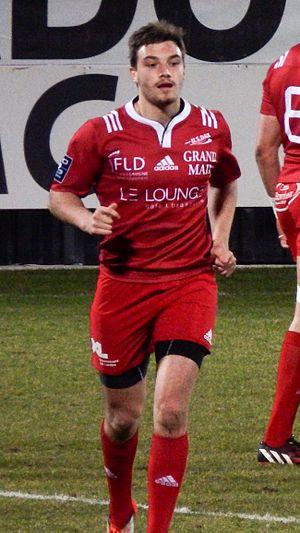
La saison 2015-2016 de l'Union sportive dacquoise est la douzième saison du club landais en seconde division du championnat de France, la septième consécutive depuis son retour au sein de l'antichambre de l'élite du rugby à XV français.
Olivier Klemenczak, né le 1ᵉʳ juin 1996 à Corbeil-Essonnes, est un joueur français de rugby à XV qui évolue au poste de centre.